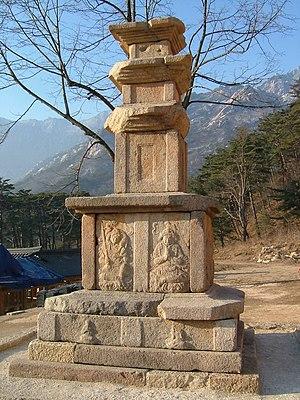
Singyesa est un temple bouddhiste coréen fondé en 519 et se trouvant à Onjong-ri, dans la province du Kangwon dans le sud-est de la Corée du Nord. Situé dans la zone touristique des monts Kumgang, c'était l'un des plus grands temples de la région avant qu'il ne soit détruit par les bombardements américains lors de la guerre de Corée. Il a été reconstruit en 2004 au sein d'un projet intercoréen. Il a été classé trésor national n° 95.
Les religions en Corée du Nord étaient traditionnellement le bouddhisme et le chamanisme dans une société basée sur le néoconfucianisme. Le christianisme a commencé à se répandre plus ou moins clandestinement à partir de la fin du XVIIIᵉ siècle depuis la Chine suivi par le cheondoïsme, la religion de la voie céleste initiée en 1860 par Choe Je-u.
Les trésors nationaux de Corée du Nord sont un ensemble d'objets, de bâtiments et de sites reconnus pour leur valeur historique ou artistique.